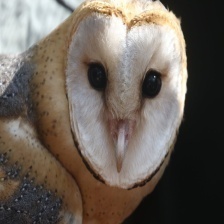
Species: BARN OWL
Scientific name: TYTO ALBA
ImageNet parent category: great_grey_owl